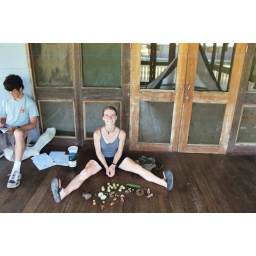
My collection of seeds and fruit from the forest in Corcovado